List of Peaky Blinders characters

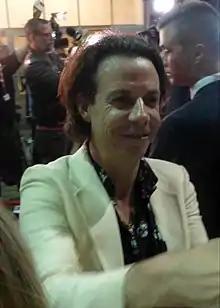
Noah Taylor

Alfred "Alfie" Solomons Jr. (played by Tom Hardy) is a Jewish gang leader residing in Camden Town, London. The character is based on a real-life Jewish gangster named Alfred Solomon. Most of Alfie's income comes from racetrack rackets, although he also runs a rum distillery, a jewellery business and protection rackets in Camden Town. Alfie is protective of Britain's Jewish community.